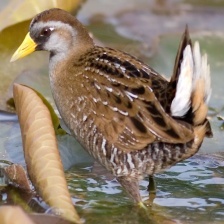
Species: SORA
Scientific name: PORZANA CAROLINA
ImageNet parent category: european_gallinule